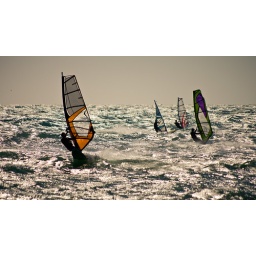
On the western coast the sea dons a silver cloak in the afternoon and the colourful butterflies come out to play